Towards an Urban Renaissance

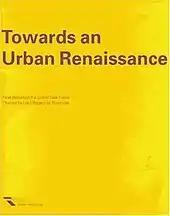
Cover of Towards an Urban Renaissance

Towards an Urban Renaissance was report by the United Kingdom's "Urban Task Force", published by the Department of the Environment, Transport and the Regions on 29 June 1999. The report contained